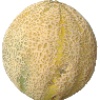
Label: images